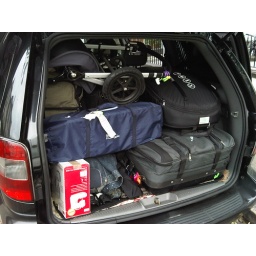
Please note, red box in lower rt corner not ours. #sproutNYC